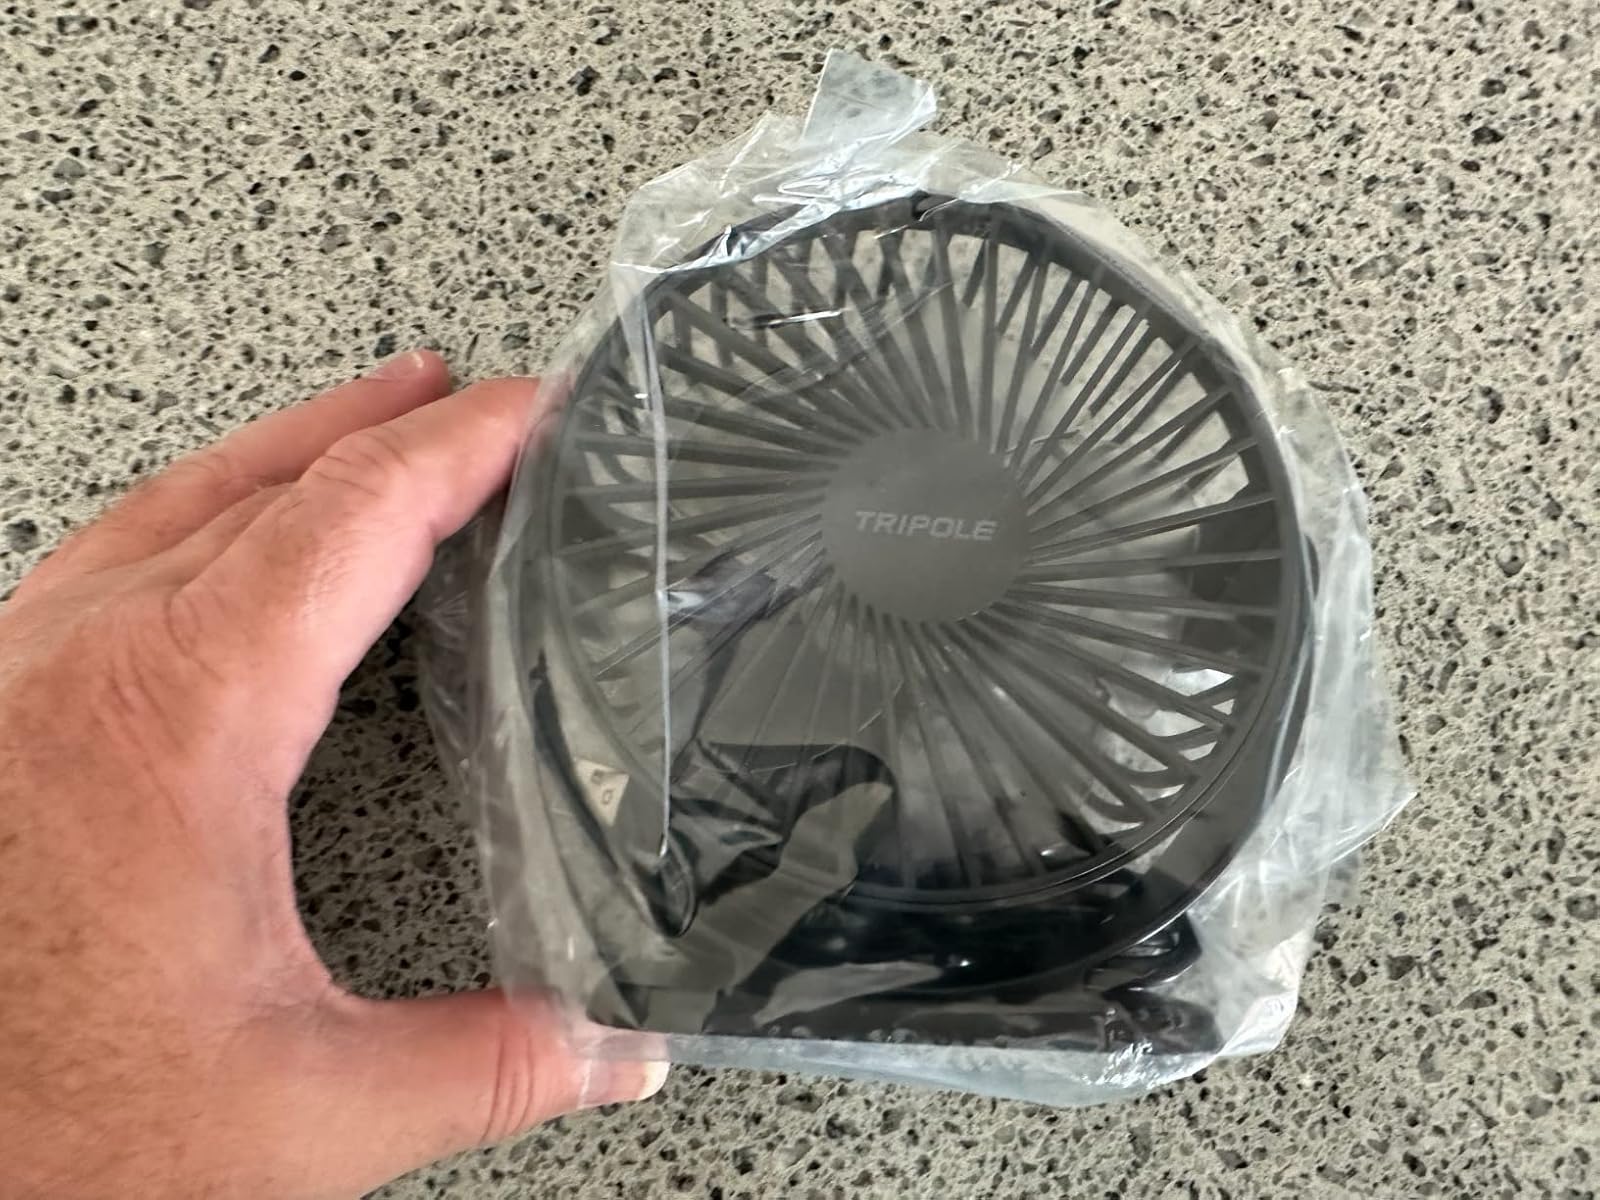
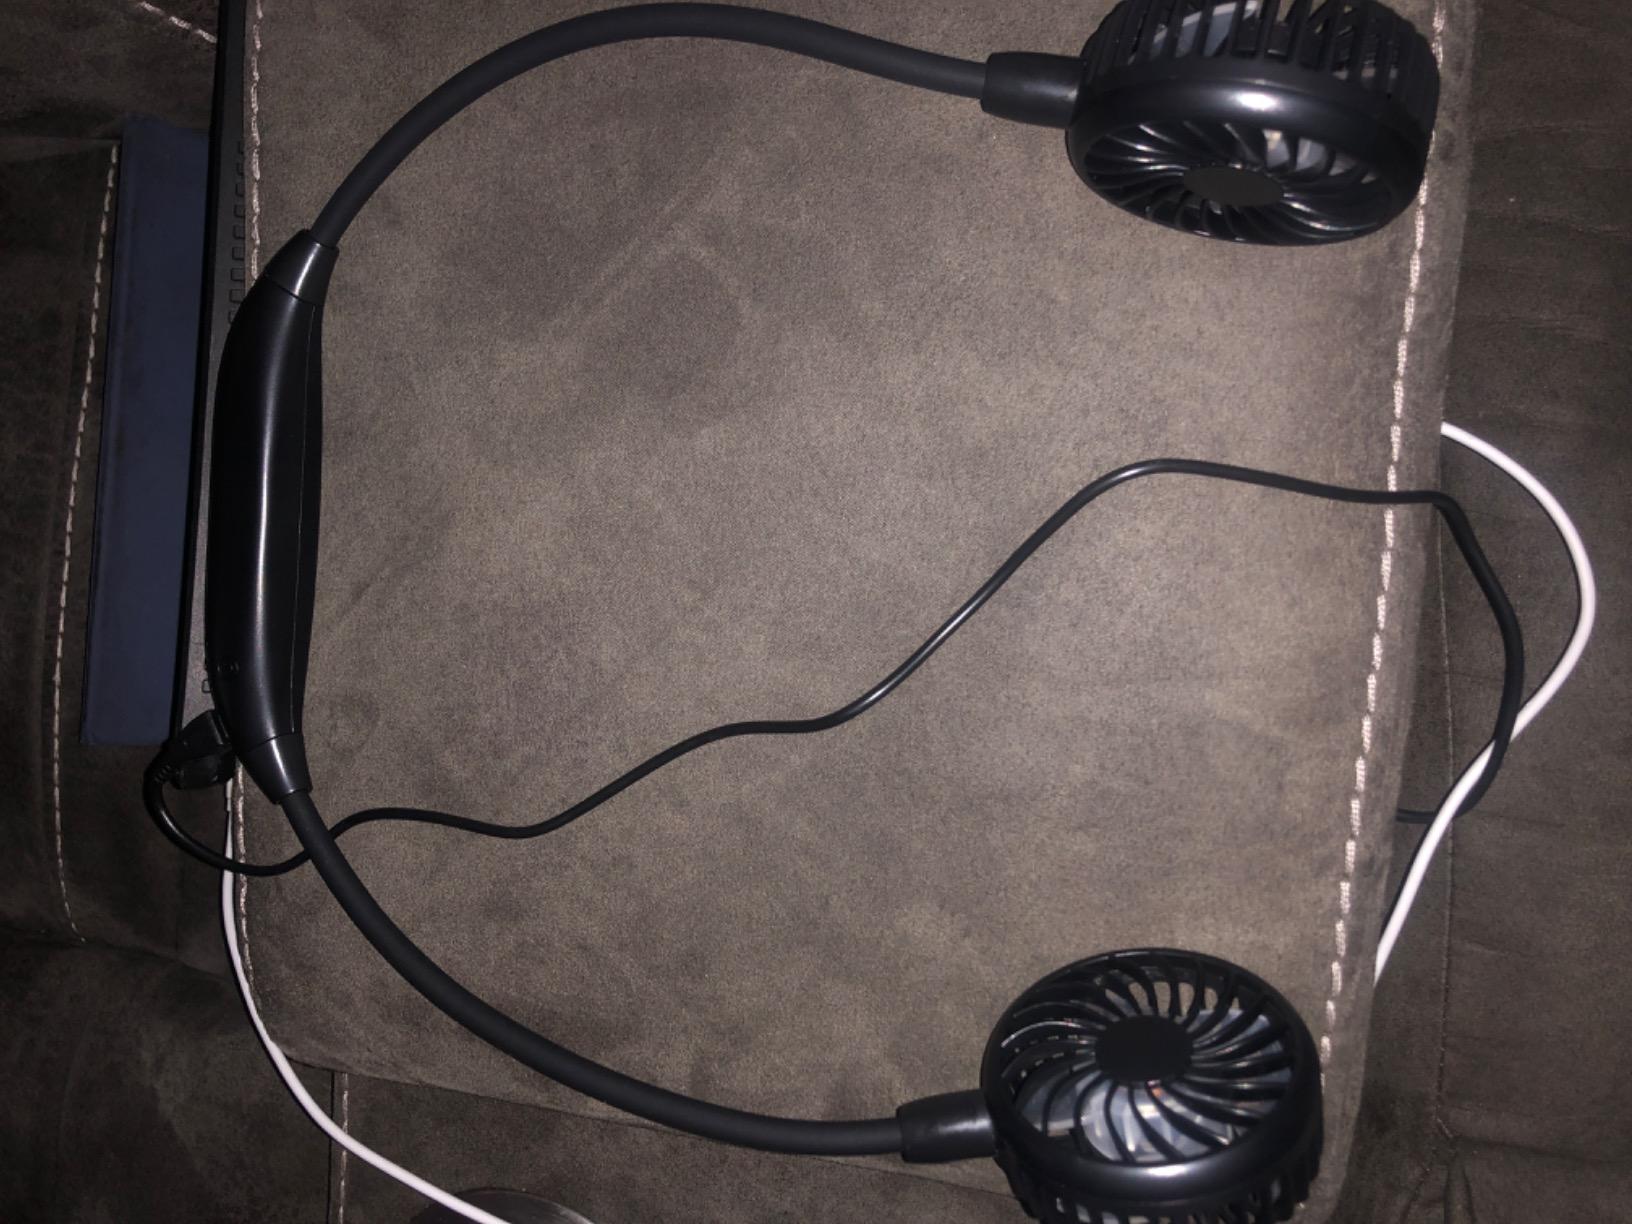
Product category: fan
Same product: no